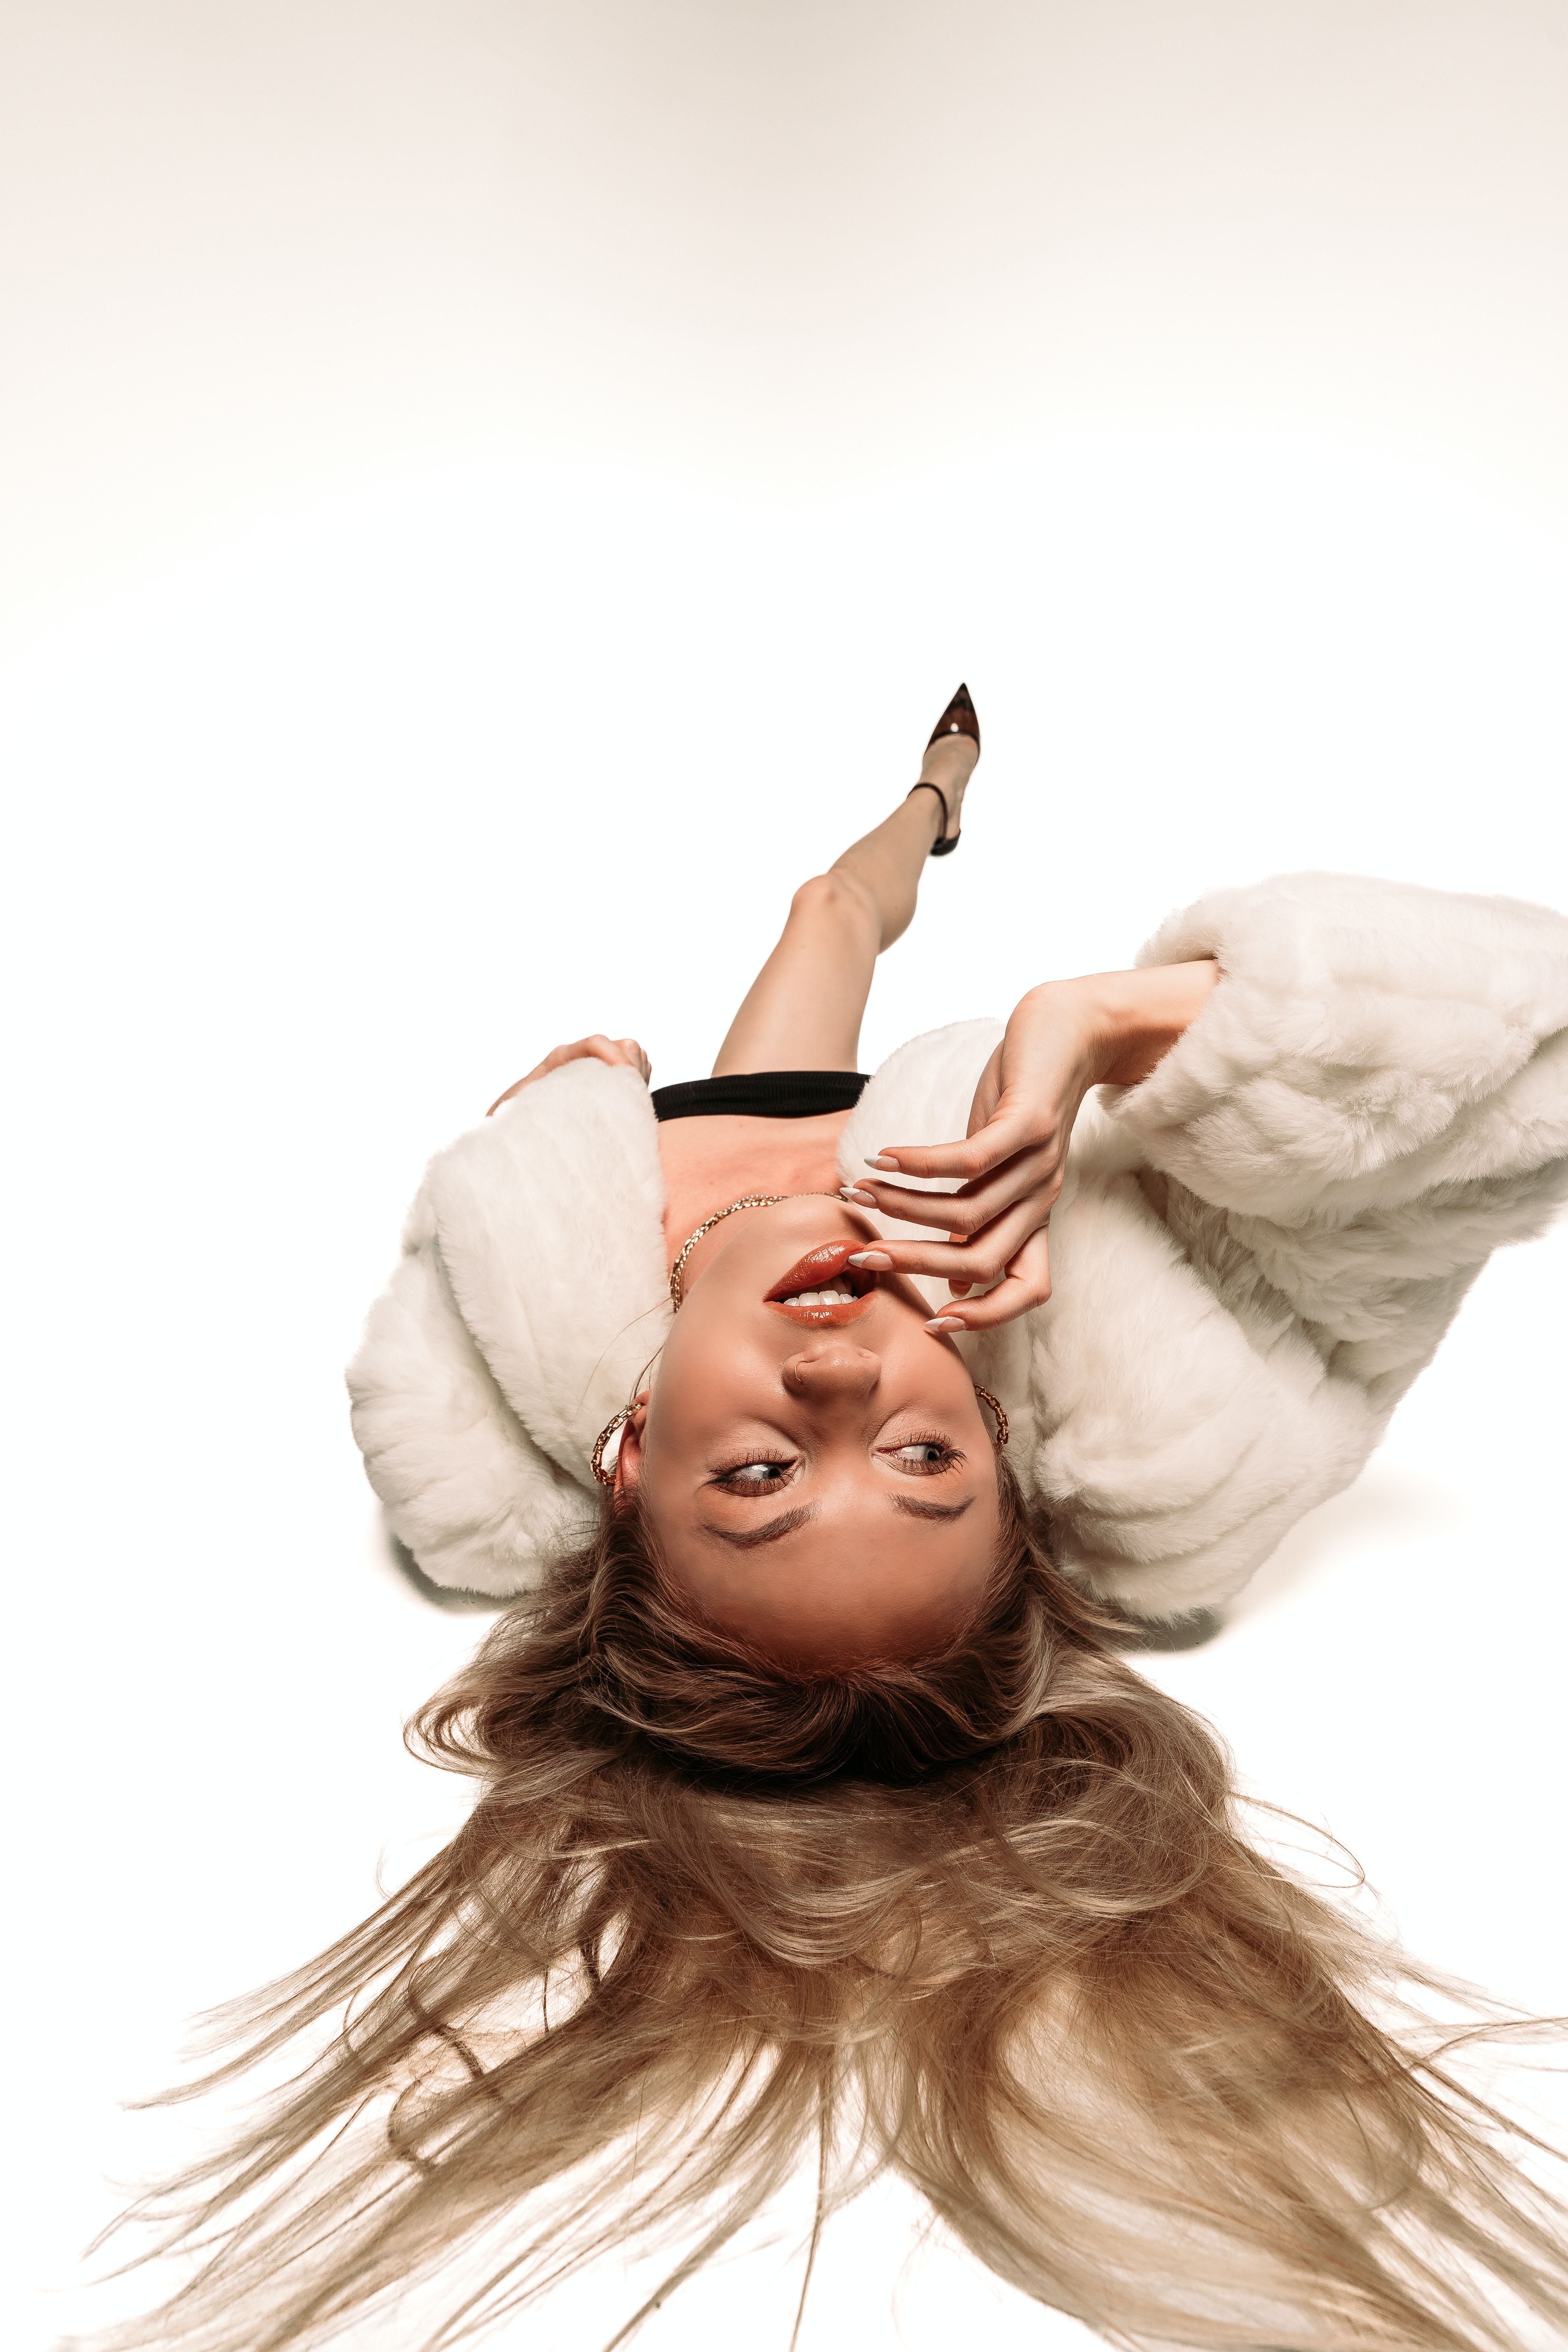
woman, hair, joint, skin, lip, hand, shoulder, arm, eyebrow, eyelash, neck, human body, flash photography, sleeve, gesture, happy, waist, elbow, finger, thigh, black hair, wood, comfort, fashion design, wrist, eyewear, fashion model, trunk, knee, long hair, human leg, abdomen, chest, headpiece, brown hair, fur, fashion accessory, sitting, jewellery, hair coloring, nail, flesh, portrait photography, performing arts, necklace, photo shoot, child, tattoo, model